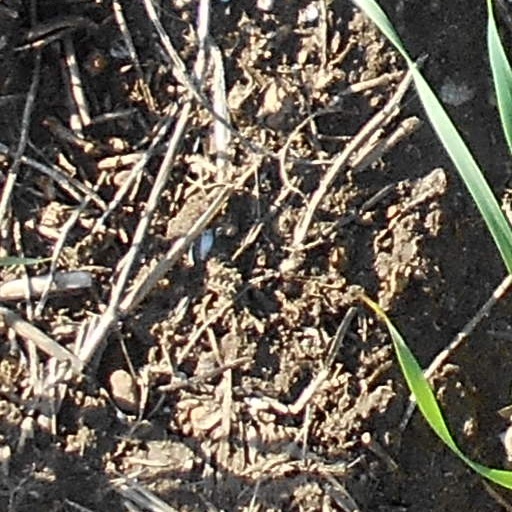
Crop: wheat